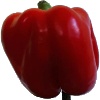
Label: Pepper Red 1